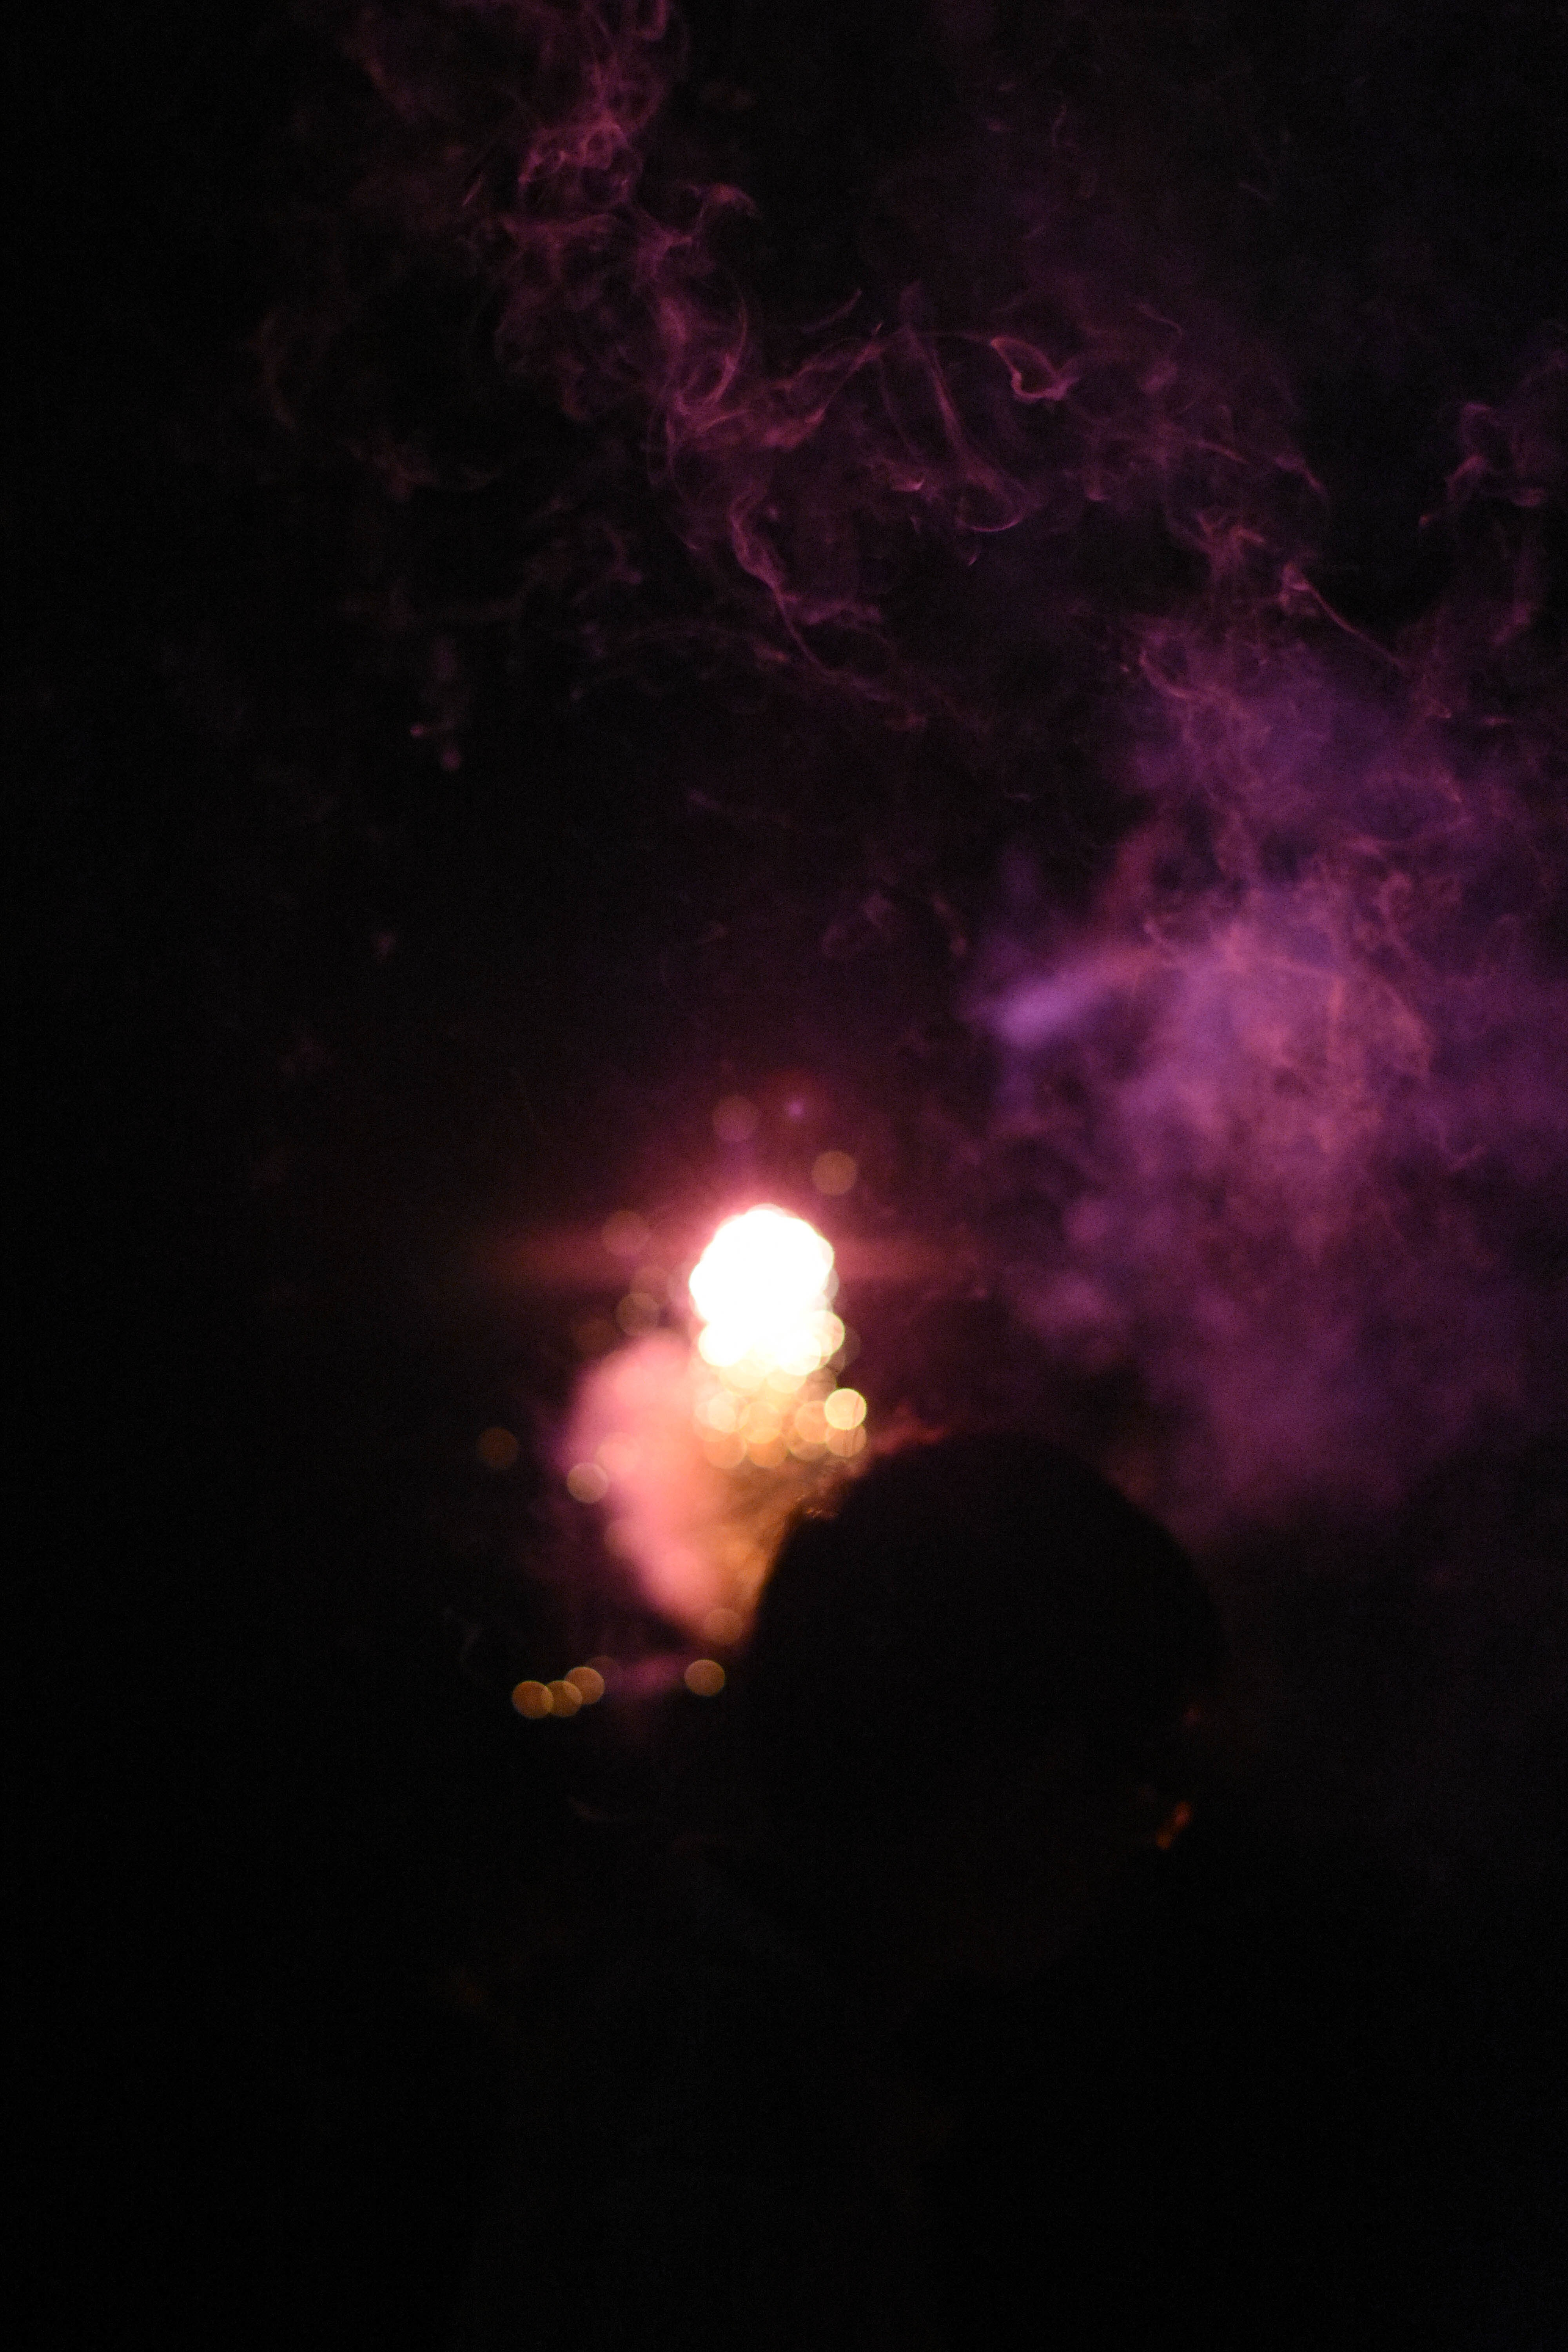
light, night, fire, darkness, geological phenomenon